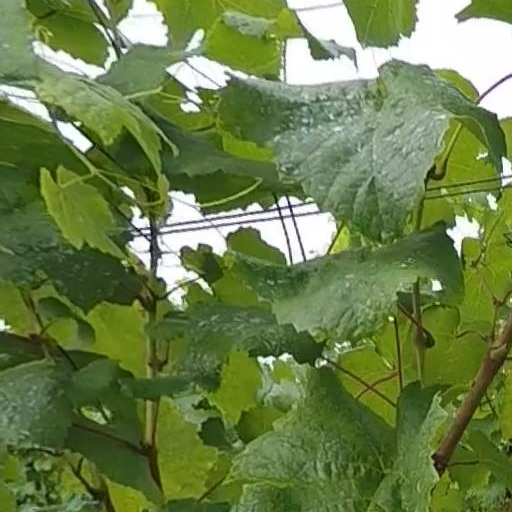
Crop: grape